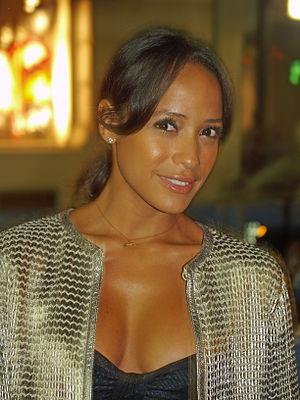
Dania Jissel Ramírez est une actrice américano-dominicaine, née le 8 novembre 1979 à Saint-Domingue.